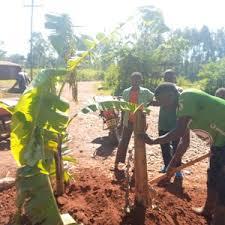
Mtu huyu anapanda mti wa ndizi katika shimo. Ameshikilia jembe huku watoto wawili wakitazama anachokifanya. Pikipiki imeegeshwa hapo kando.